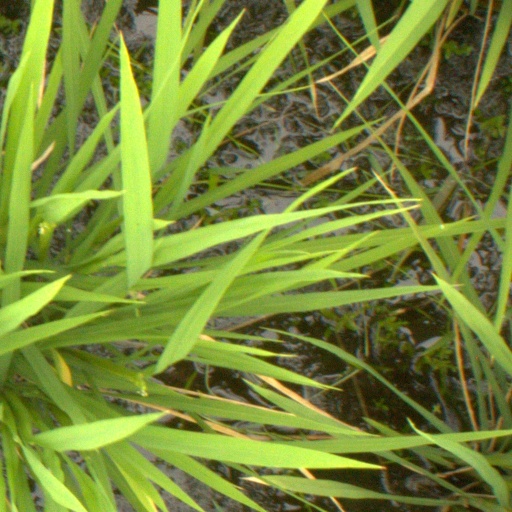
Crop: rice